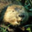
Label: beaver